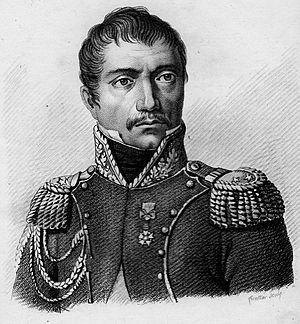
Eugène Antoine François Merlin, général d'Empire et colonel du 4e régiment de gardes d'honneur en 1814. Pendant les Cent-Jours, il organise le régiment des chasseurs à cheval de la Jeune Garde, et combat à Waterloo.
Antoine François Eugène Merlin, né le 27 décembre 1778 à Douai dans le Nord et mort le 31 août 1854 à Eaubonne, en Seine-et-Oise, est un général français du Premier Empire.
Les chasseurs à cheval de la Jeune Garde, créés officiellement en 1815 sous le nom de 2ᵉ régiment de chasseurs à cheval de la Garde impériale et surnommés les hussards-éclaireurs, sont une unité de cavalerie légère de la Garde impériale, formée par Napoléon Iᵉʳ et en service dans l'armée française de 1813 à 1814, ainsi que pendant les Cent-Jours.